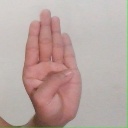
अक्षर: ब